Årdal Church (Agder)

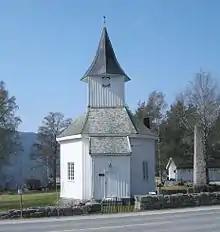
View of the church

Årdal Church is a parish church of the Church of Norway in Bygland Municipality in Agder county, Norway. It is located in the village of Grendi, just west of the Norwegian National Road 9, on the shore of the Byglandsfjorden. It is one of the churches for the Bygland og Årdal parish which is part of the Otredal prosti (deanery) in the Diocese of Agder og Telemark. The white, wooden church was built in a octagonal design in 1828 by Anders Thorsen Syrtveit who used plans drawn up by the architect Hans Linstow. The church seats about 200 people.